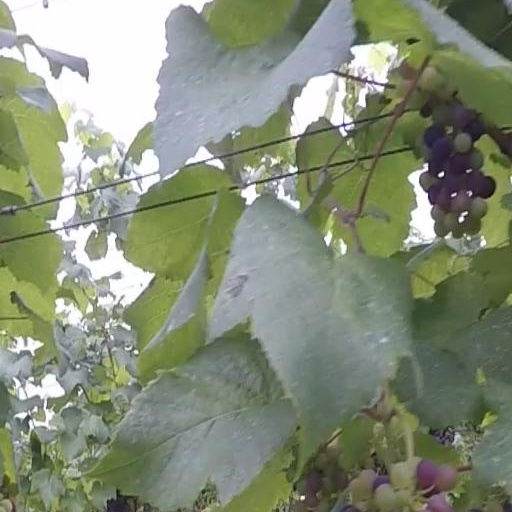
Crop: grape